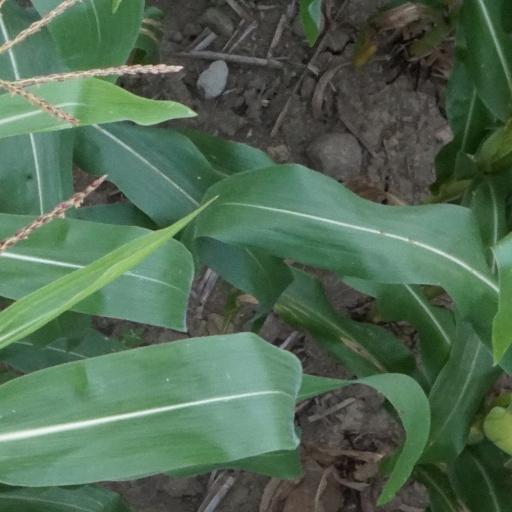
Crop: maize; corn